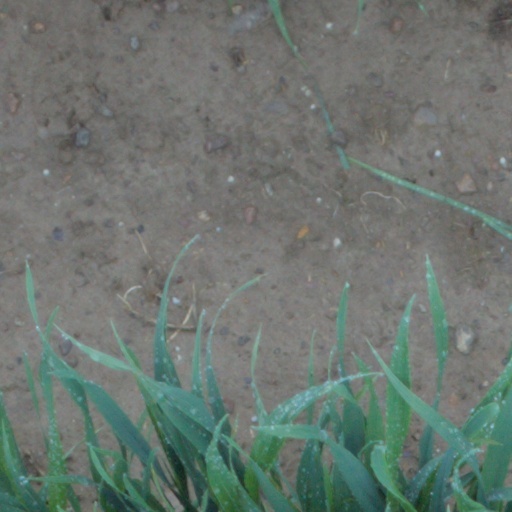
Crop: wheat